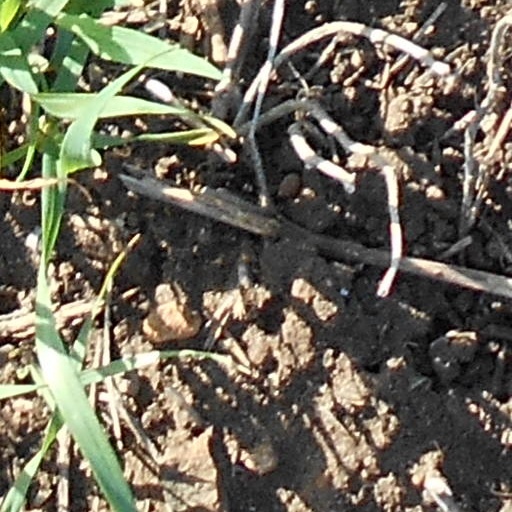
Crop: wheat